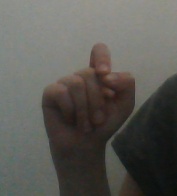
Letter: fa